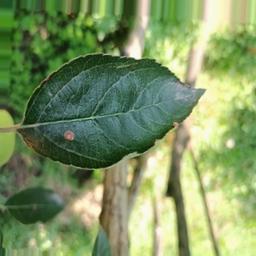
Label: Alternaria